Anticipation (song)

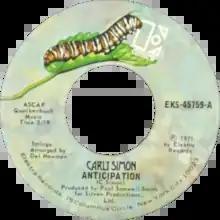
Side A of US single

"Anticipation" is a song written and performed by Carly Simon, and the lead single as well as the opening track from her 1971 album of the same name. The song peaked at No. 13 on the "Billboard" pop singles chart and at No. 3 on the "Billboard" Adult Contemporary chart. The song also ranked No. 72 on "Billboard"s Year-End Hot 100 singles of 1972, while the "Anticipation" album garnered Simon a Grammy Award nomination for Best Pop Female Vocalist. Simon wrote the song on the guitar in 15 minutes, as she awaited Cat Stevens to pick her up for a date.